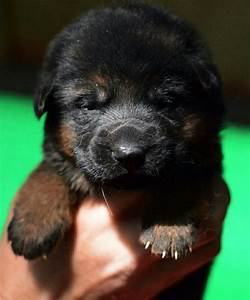
Label: cane